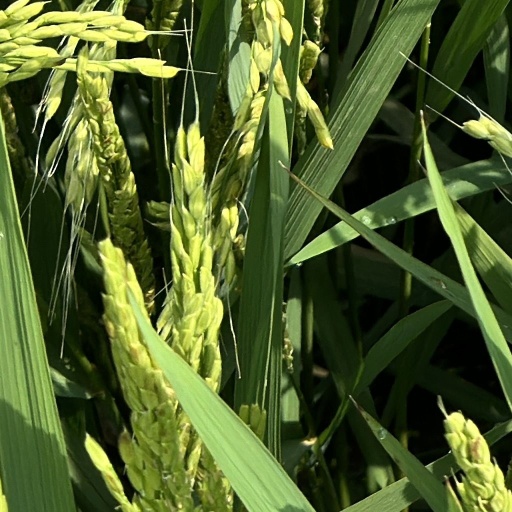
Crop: rice